Kathleen Mavourneen

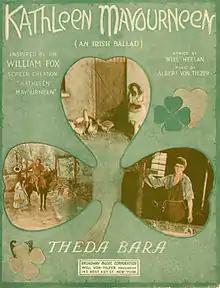
Sheet music cover inspired by the 1919 film

Several silent drama films were titled "Kathleen Mavourneen". The first was produced in 1906, starring Kitty O'Neil, Walter Griswoll and H. L. Bascomb. Others were produced in 1911, 1913 and 1919, the last of these starring Theda Bara. Two sound films with this title were produced, in 1930 and 1937. At the release of the 1919 film, Irish and Catholic groups protested not only the depiction of Ireland but the use of a Jewish actress for the leading role. Fox Film Corporation pulled the film after several movie-theater riots and bomb threats.